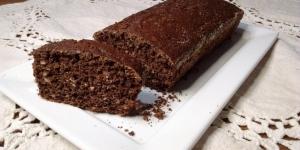
bizcocho de avena y chocolate